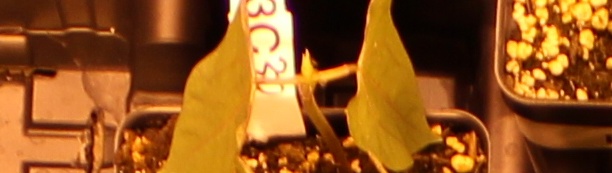
Label: Blackbean